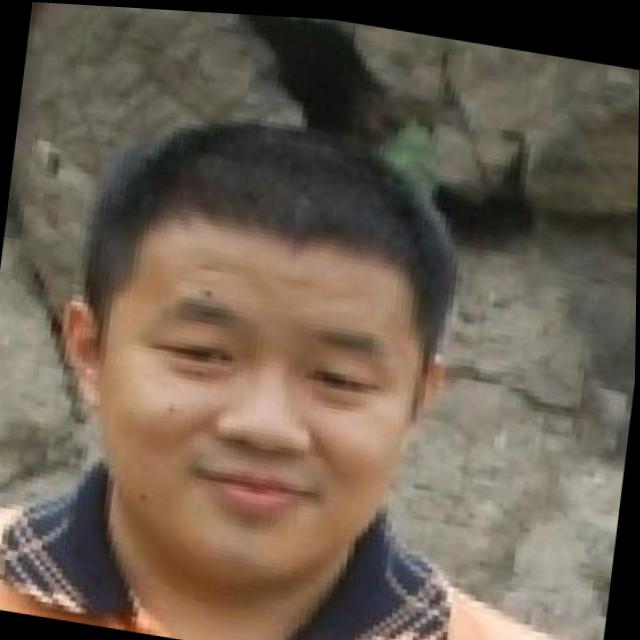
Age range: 21-44